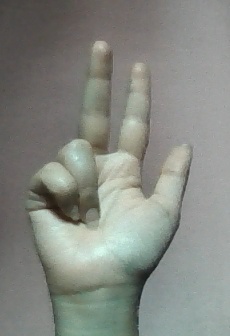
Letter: al